Ernest Tresidder

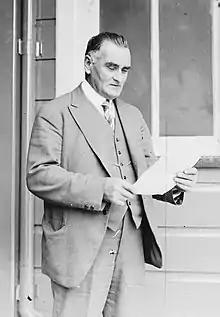

He was born at Bendigo to William Prideaux Tresidder and Elizabeth Jane, "née" White. He attended Bendigo Public School before becoming a pastry cook, owning a business at Northcote in Melbourne. Around 1900 he married Celia Johnson at Clifton Hill, with whom he had three children. The family moved to Sydney around 1913 and established Kenso Cake Company; Tresidder was later director of the Sydney Cake Company. He served on Randwick Municipal Council from 1920 to 1931, with periods as mayor from 1922 to 1924 and during 1926. He also served on Sydney City Council from 1930 to 1944. From 1927 to 1930 he was a Nationalist member of the New South Wales Legislative Assembly, representing Randwick. Tresidder died in 1951 at Little Bay.